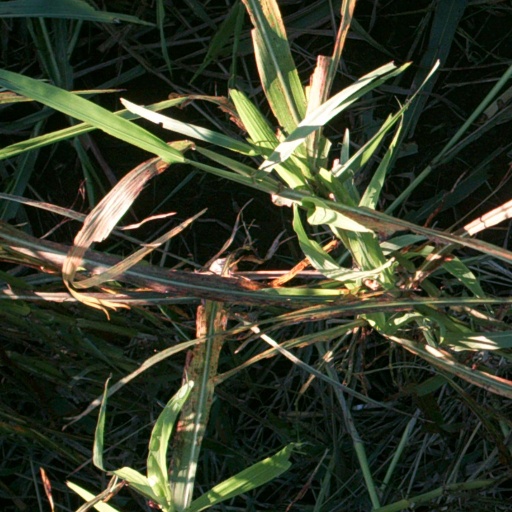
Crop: sorghum